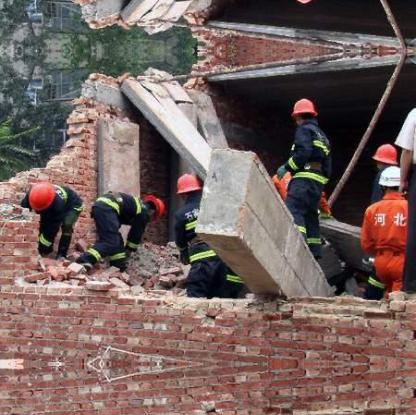
Objects in the image:
label: helmet
label: helmet
label: helmet
label: helmet
label: helmet
label: helmet